Romanian Radio Broadcasting Company

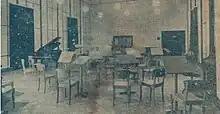
Radio Basarabia in 1940

The political events after the end of World War II affected the institution.